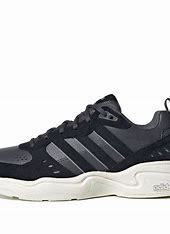
Brand: adidas
Model: NEO Strutter Athletic